Suicide weapon

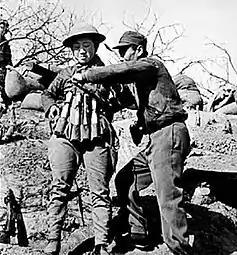
Chinese suicide bomber putting on an explosive vest made out of Model 24 hand grenades to use in an attack on Japanese tanks at the Battle of Taierzhuang.

In the Second Sino-Japanese War, Chinese used suicide bombing against the Japanese with explosive vests. A Chinese soldier detonated a grenade vest and killed 20 Japanese at Sihang Warehouse. Chinese troops strapped explosives like grenade packs or dynamite to their bodies and threw themselves under Japanese tanks to blow them up. This tactic was used during the Battle of Shanghai, where a Chinese suicide bomber stopped a Japanese tank column by exploding himself beneath the lead tank, and at the Battle of Taierzhuang where dynamite and grenades were strapped on by Chinese troops who rushed at Japanese tanks and blew themselves up. During one incident at Taierzhuang, Chinese suicide bombers obliterated four Japanese tanks with grenade bundles.